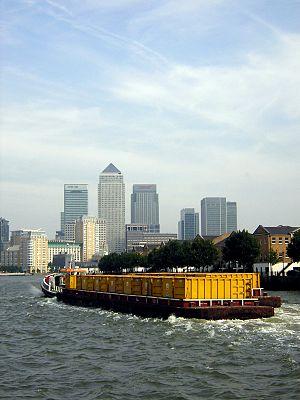
La Tamise est un fleuve du sud de l'Angleterre, qui se jette dans la mer du Nord.